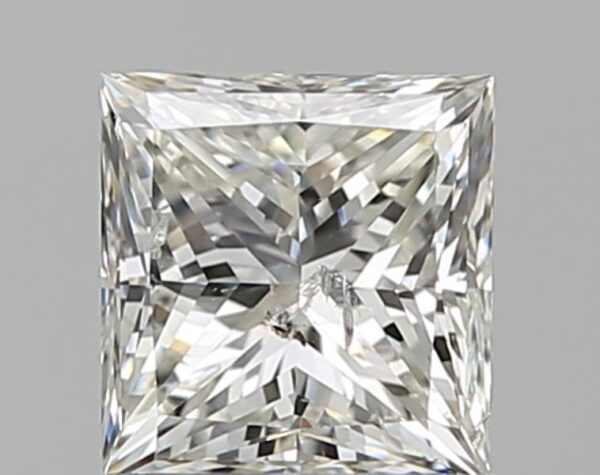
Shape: princess
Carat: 1
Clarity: SI2
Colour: H
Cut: VG
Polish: VG
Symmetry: VG
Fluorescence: N
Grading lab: IGI
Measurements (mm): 5.5 x 5.27 x 3.99